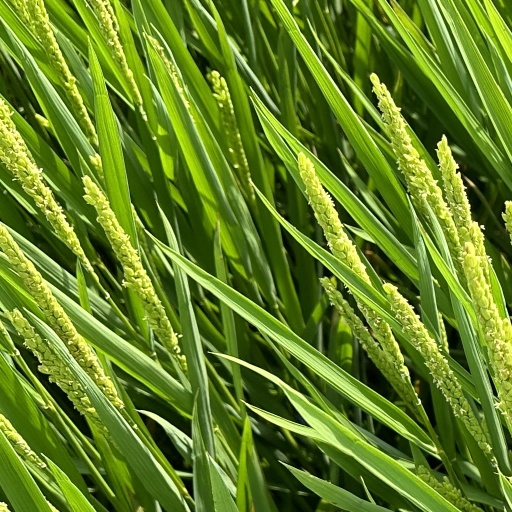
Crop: rice